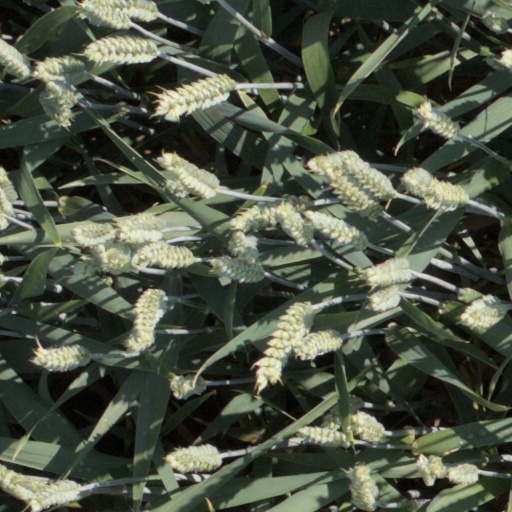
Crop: wheat